Yorkton Creek

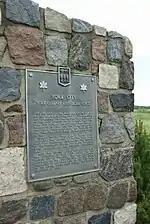
York City plaque

Plains Cree and Saulteaux First Nations inhabited both the Whitesand River and Yorkton Creek watersheds before the arrival of Europeans as archaeological evidence shows signs of encampment sites and hunting activity. With the signing of Treaty 4 at Fort Qu'Appelle in 1874, the land was opened up for settlement from Eastern Canada.